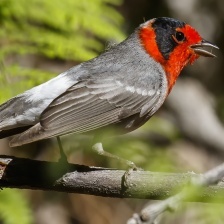
Species: RED FACED WARBLER
Scientific name: CARDELLINA RUBRIFRONS